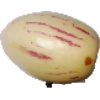
Label: pepino